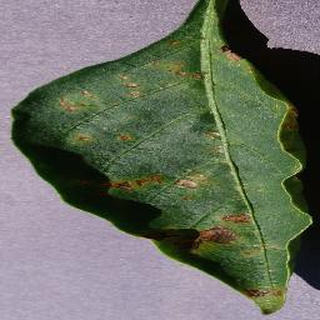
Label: bell_pepper_bacterial_spot